2017 Turkish constitutional referendum

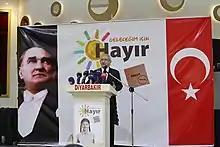
CHP leader Kemal Kılıçdaroğlu addressing a "No" rally in Diyarbakır

The CHP unveiled their campaign logo and slogan on 28 February, using the slogan 'Geleceğim için Hayır' (translating to "For my future, no"). The party planned their first electoral rally in Amasya, though preliminary rallies were held by party leader Kemal Kılıçdaroğlu on 21 December 2016 in Adana and by dissident MP Muharrem İnce on 8 March 2017 at Zonguldak. CHP MPs also made a series of overseas visits to rally support from overseas voters, with former leader Deniz Baykal holding an event in France.